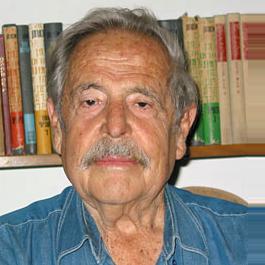
Age: 81